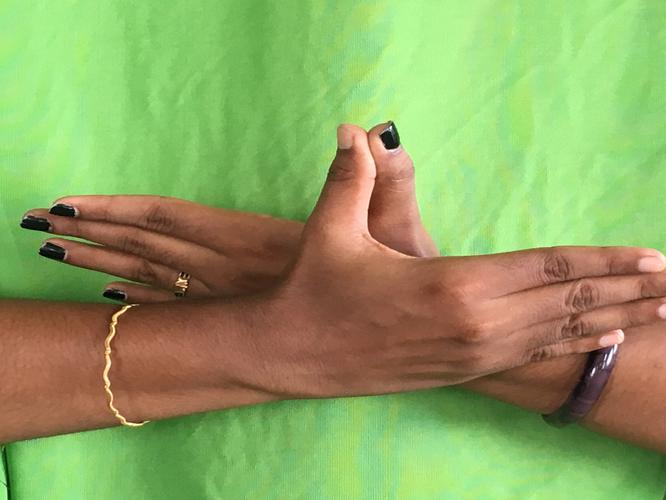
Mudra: Garuda
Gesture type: double_hand